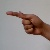
The image shows a hand gesture representing the letter 'G' in Indian Sign Language.